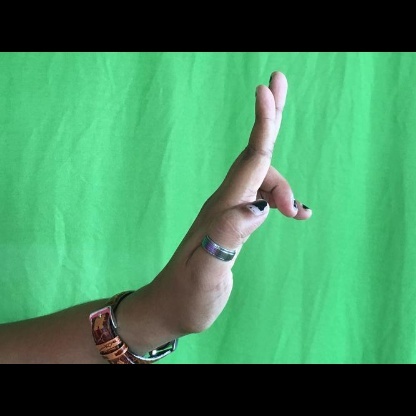
Mudra: Ardhapathaka